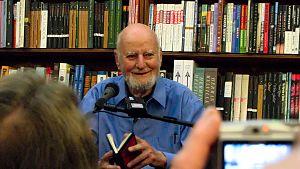
City Lights Booksellers & Publishers est le groupement d'une maison d'édition et d'une librairie de San Francisco en Californie, spécialisé dans la littérature internationale, les arts et la diffusion d'idées politiques progressistes. City Lights est une librairie généraliste, spécialisée dans la fiction, la poésie, les études culturelles, l'histoire mondiale et la politique. La librairie offre aux lecteurs sur trois étages, les nouvelles parutions et les livres de poche de tous les grands éditeurs, ainsi qu'une large sélection de titres de maisons d'édition plus confidentielles et d'éditeurs indépendants. City Lights est un membre de l'Association des libraires américains.